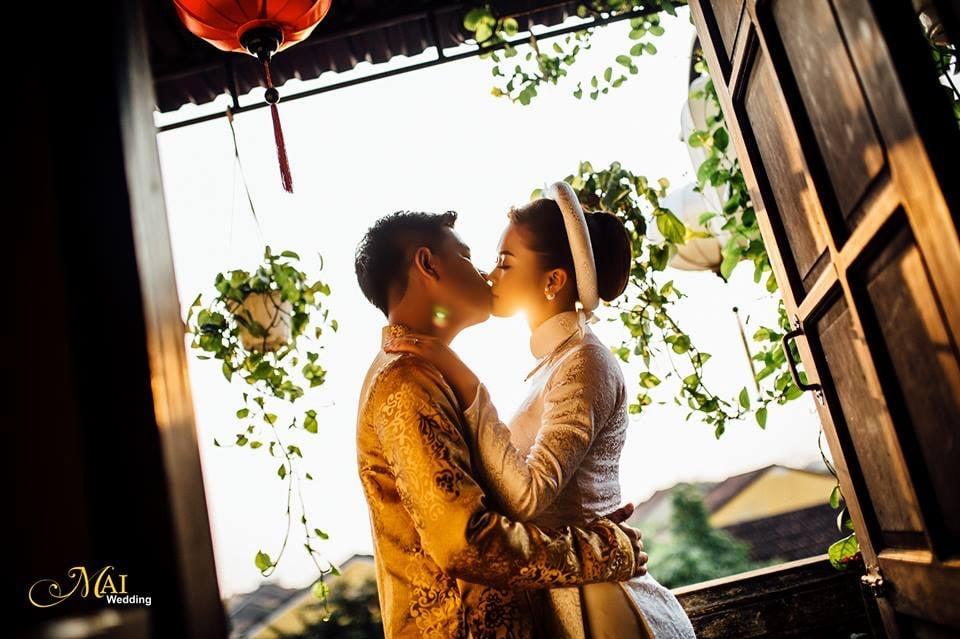
có một chàng trai đang ôm hôn một cô gái